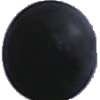
Label: blue_grape